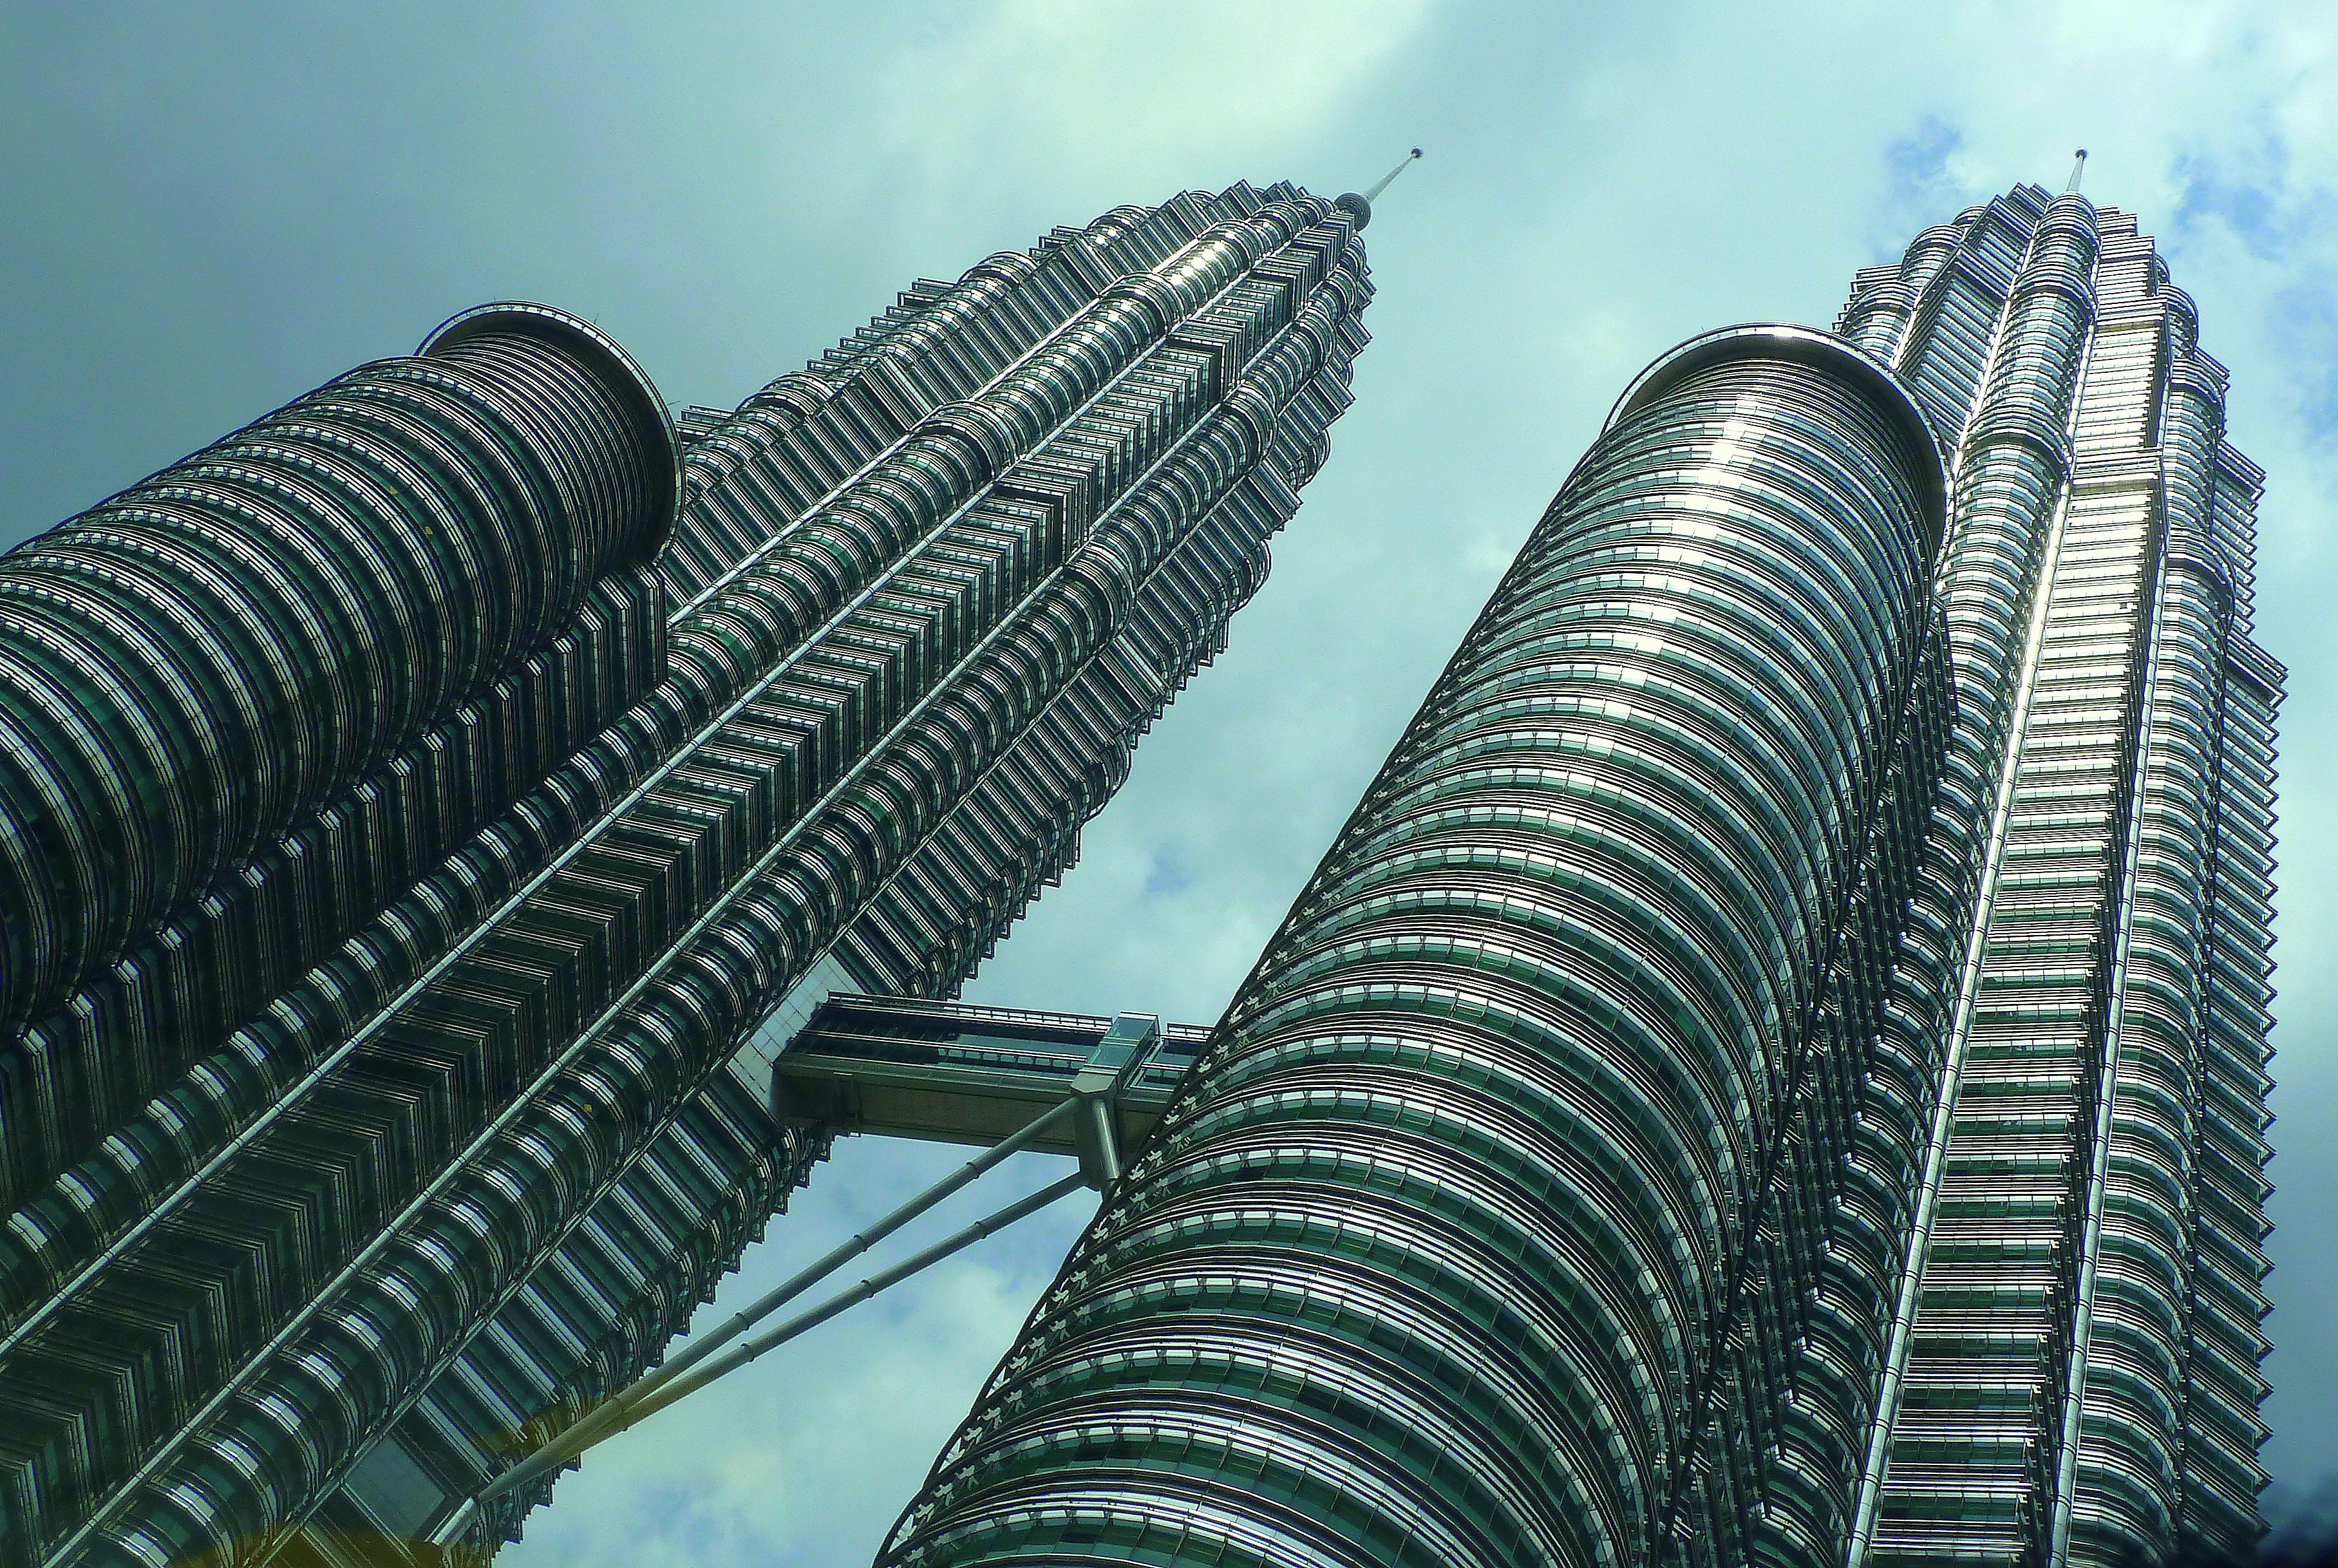
skyscraper, daytime, tower block, metropolitan area, architecture, tower, landmark, metropolis, commercial building, urban area, mixed use, building, city, corporate headquarters, sky, condominium, symmetry, urban design, world, engineering